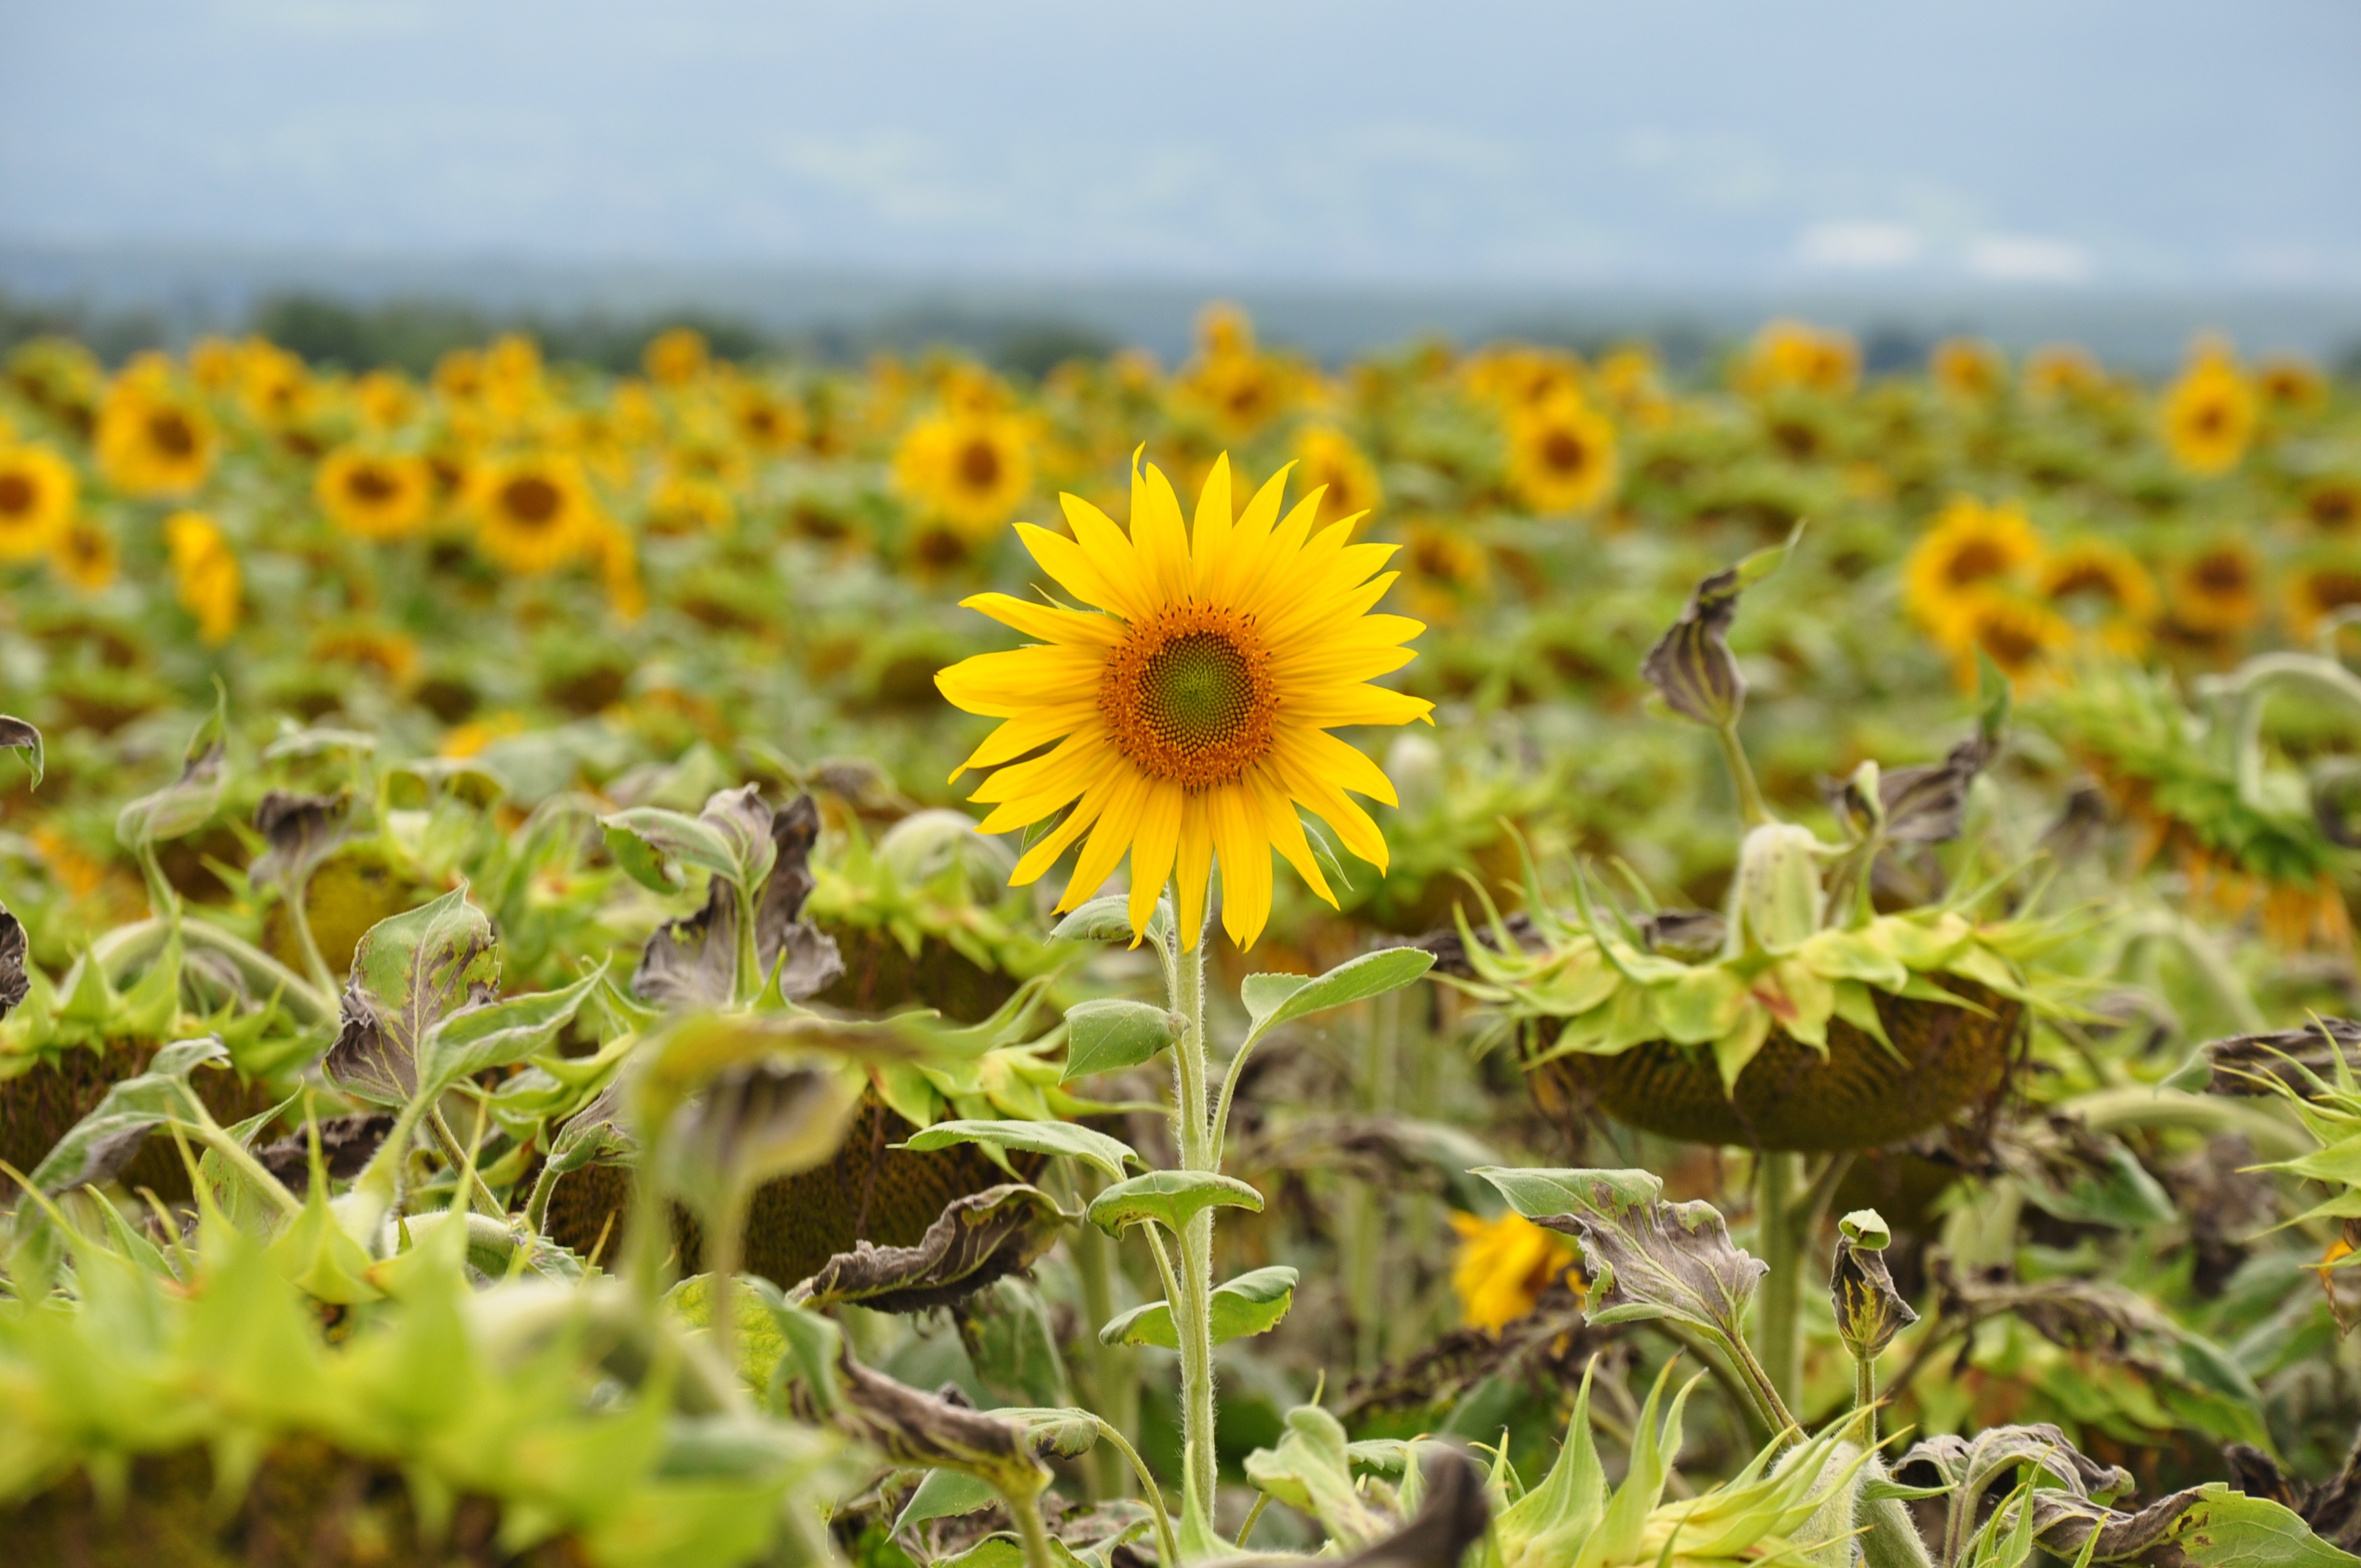
blossom, plant, field, meadow, prairie, stem, leaf, flower, bloom, floral, environment, herb, natural, botany, yellow, agriculture, flora, botanical, sunflower, plants, wildflower, flowers, flower bed, outdoors, vegetation, petals, wildflowers, horticulture, organic, sunflower field, flowering plant, daisy family, asterales, land plant